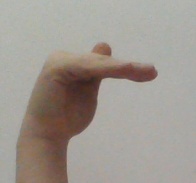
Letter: khaa